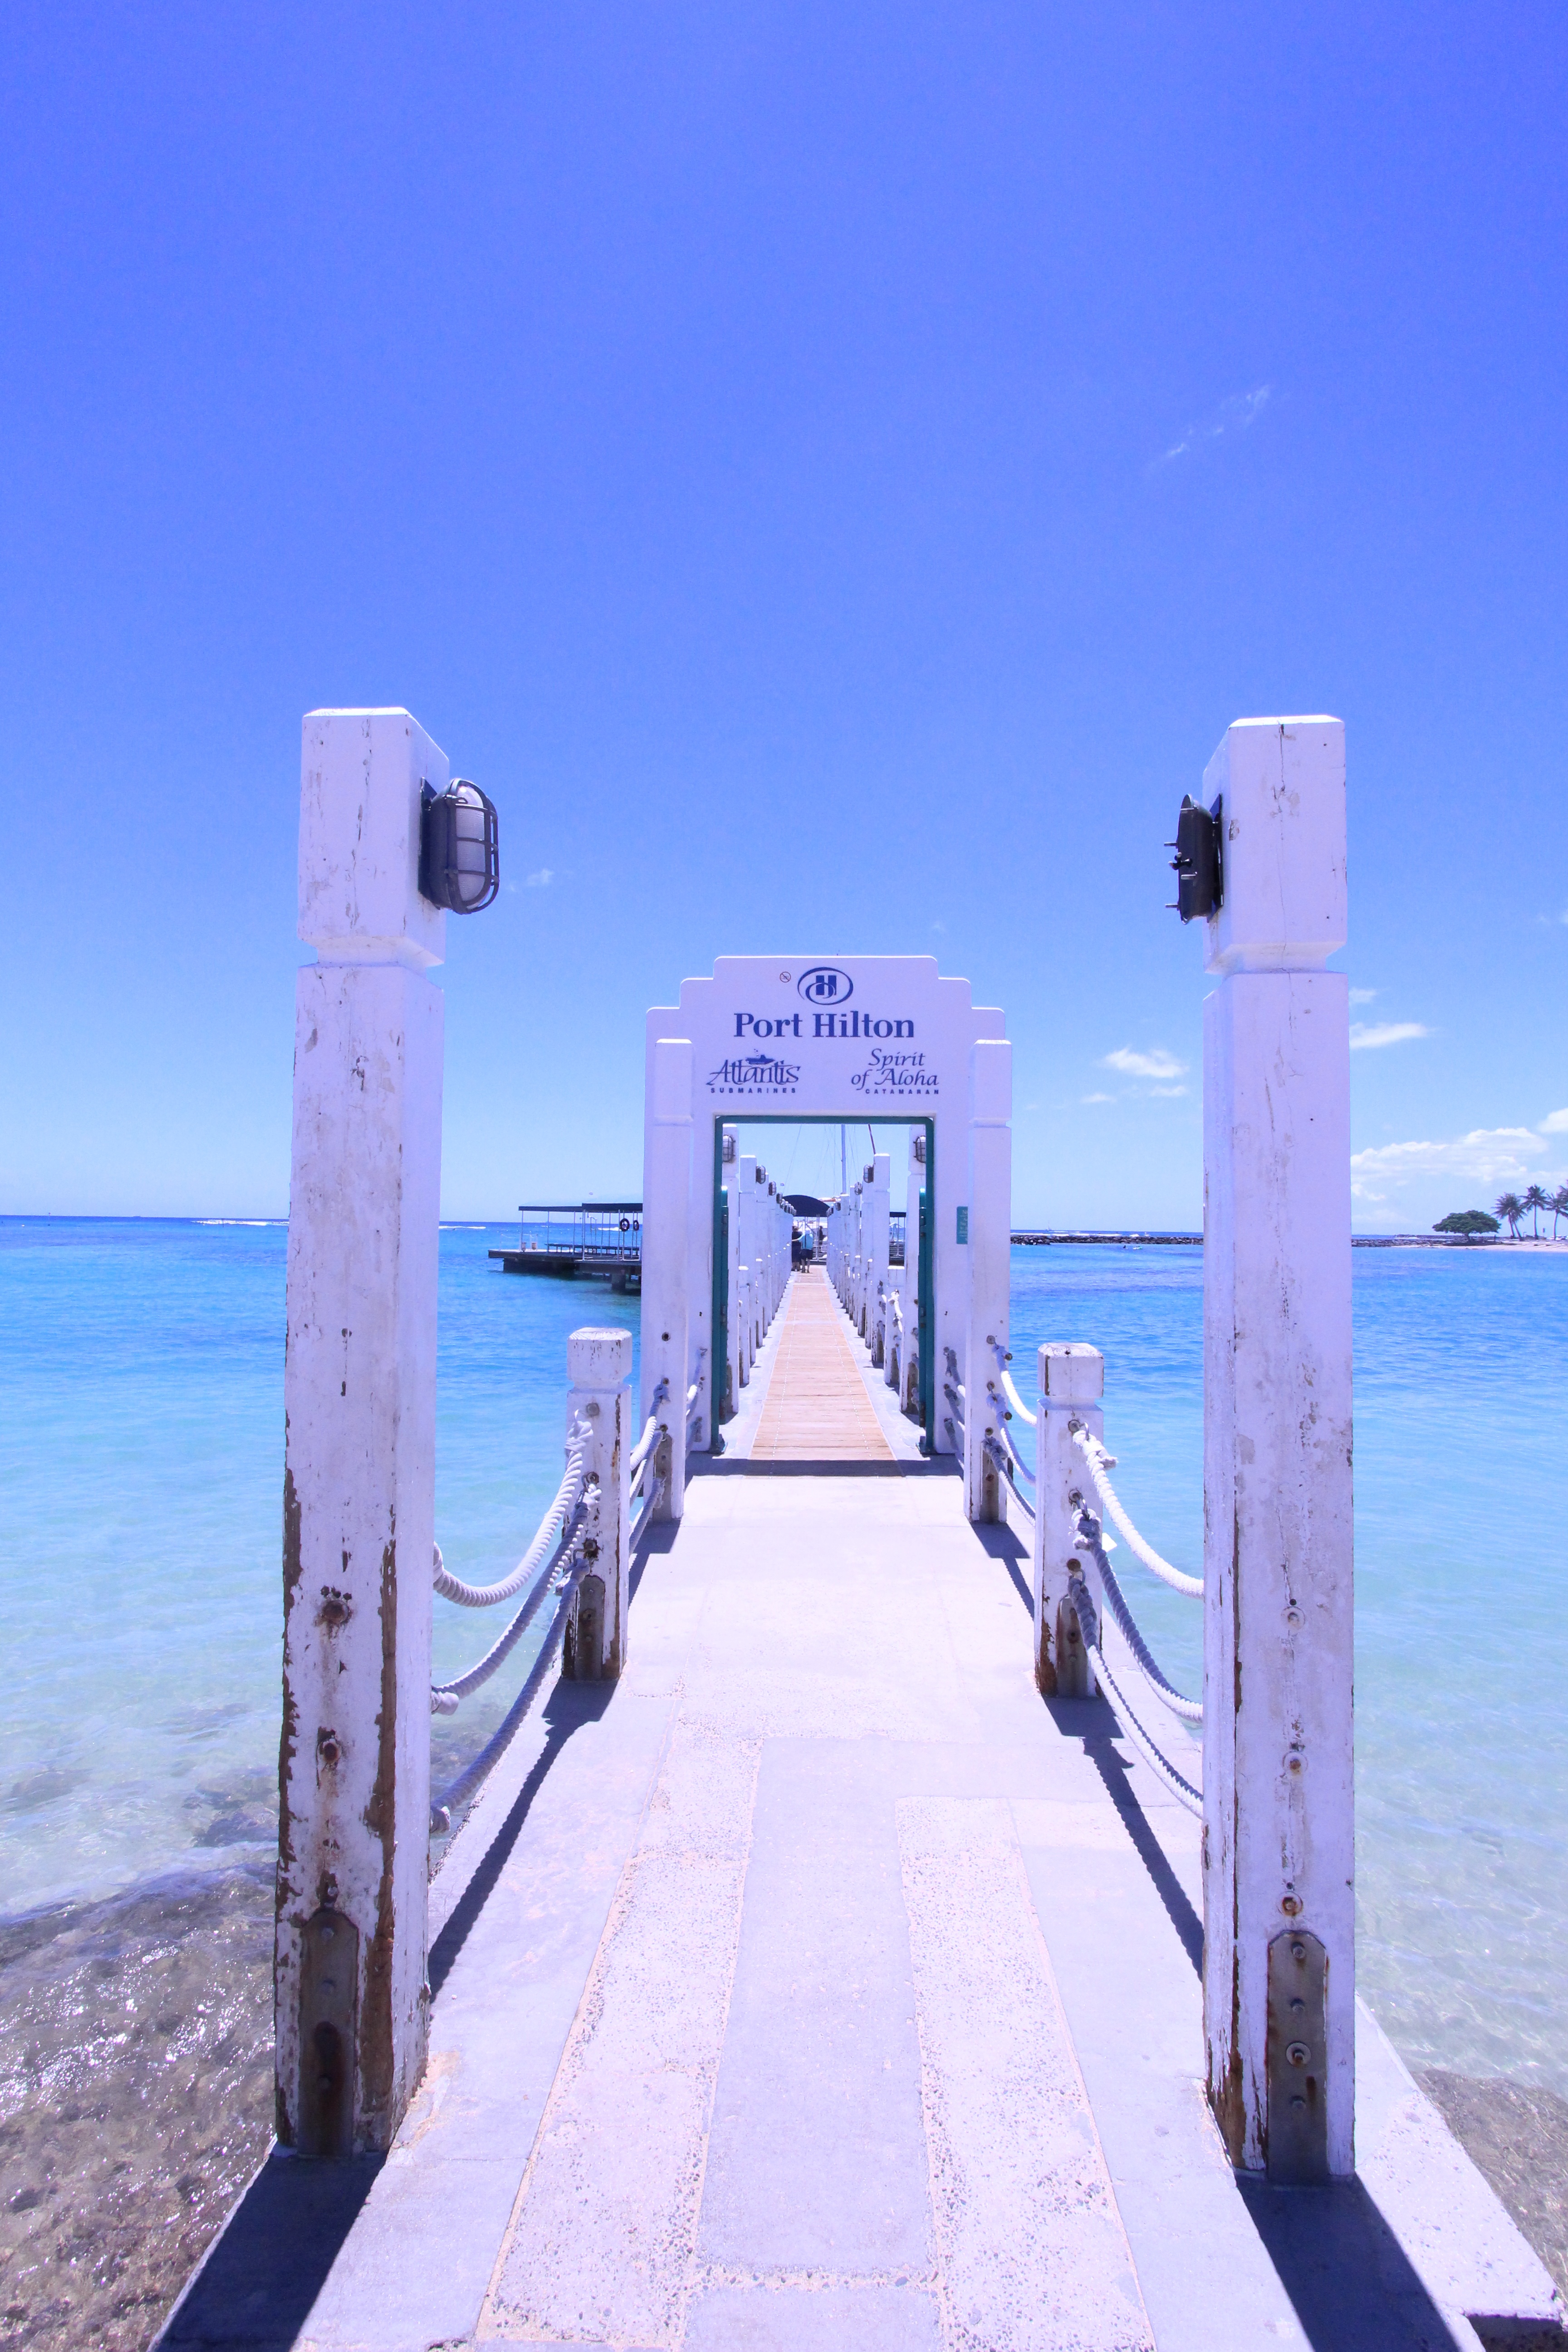
beach, sea, coast, ocean, sky, sunshine, summer, vacation, tower, blue, hawaii, blue sky, sandy, hilton, hot, waikiki, refreshing, south island, endless summer, shirahama